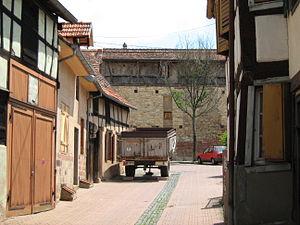
rempart de Bouxwiller (67) France
Bouxwiller est commune française, située dans le département du Bas-Rhin et la région Alsace. Élevée au rang de ville au cours du XIVᵉ siècle puis capitale du comté de Hanau-Lichtenberg de 1480 à 1736, Bouxwiller compte bon nombre de monuments et d'édifices de valeur. Le visiteur qui parcourt les ruelles tortueuses, placettes et autres impasses du centre historique est amené à admirer de remarquables témoins de son prestigieux passé.